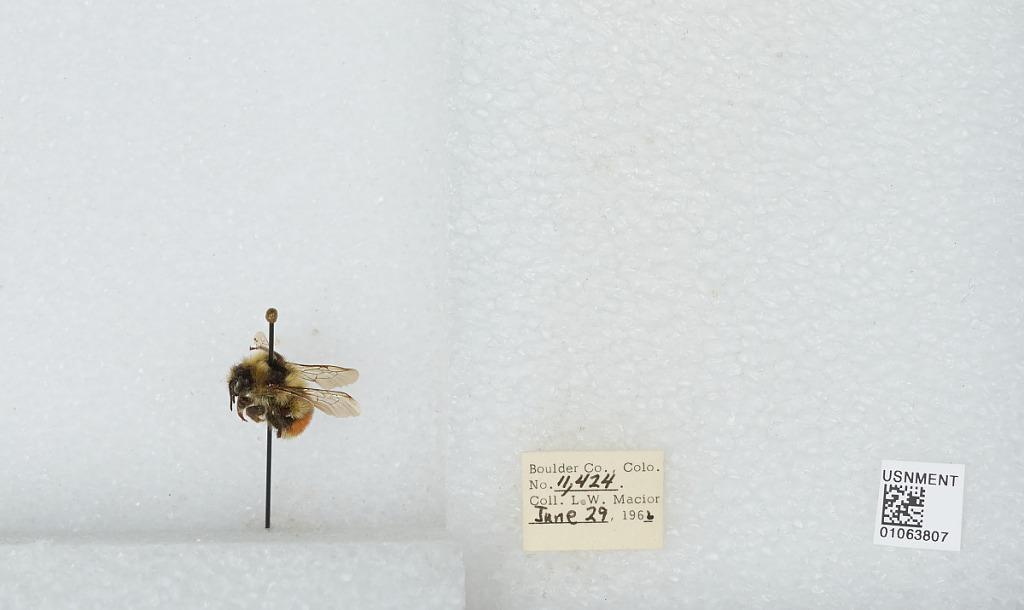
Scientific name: Bombus (Pyrobombus) bifarius Cresson
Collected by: L. Macior
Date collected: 1966-6-29
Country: United States
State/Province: Colorado
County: Boulder
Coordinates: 40.0017, -105.308